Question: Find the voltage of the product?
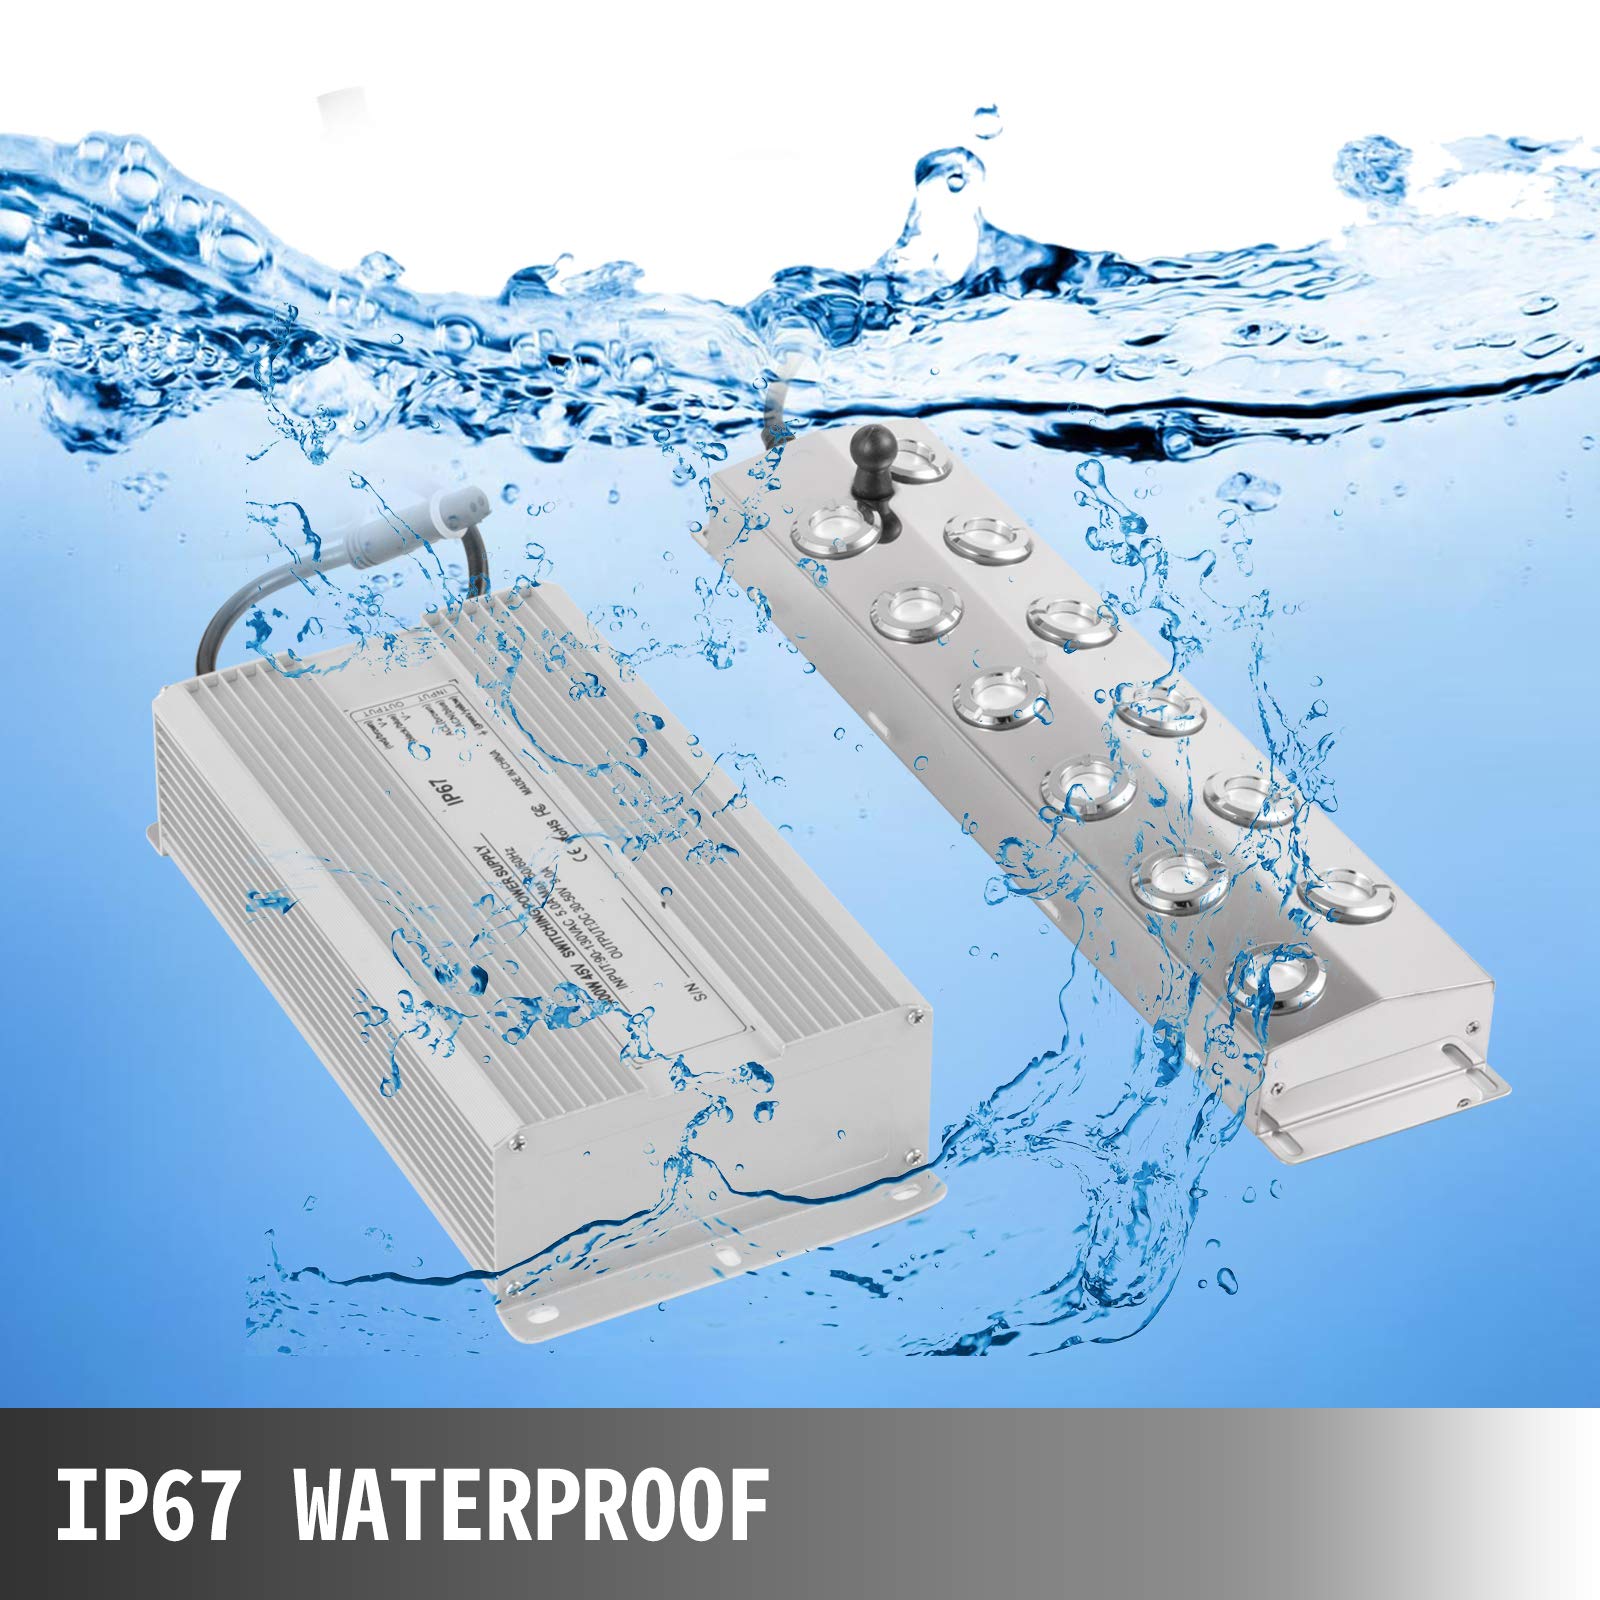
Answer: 45.0 volt